Organisms at high altitude

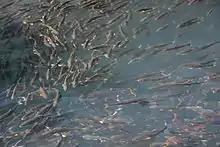
Naked carp in Lake Qinghai at

Fish at high altitudes have a lower metabolic rate, as has been shown in highland westslope cutthroat trout when compared to introduced lowland rainbow trout in the Oldman River basin. There is also a general trend of smaller body sizes and lower species richness at high altitudes observed in aquatic invertebrates, likely due to lower oxygen partial pressures. These factors may decrease productivity in high altitude habitats, meaning there will be less energy available for consumption, growth, and activity, which provides an advantage to fish with lower metabolic demands.